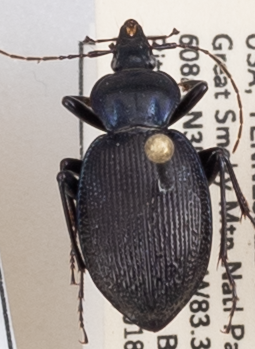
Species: Sphaeroderus stenostomus lecontei
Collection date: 2018-07-10
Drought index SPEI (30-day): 0.334
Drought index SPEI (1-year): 0.184
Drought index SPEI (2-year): -0.32